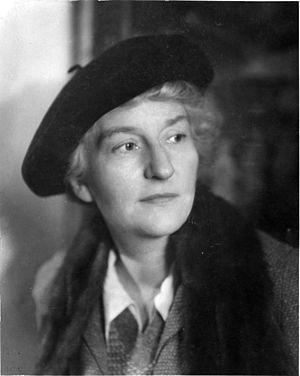
Malvina Cornell Hoffman, née en 1885 ou 1887 à New York, et morte le 10 juillet 1966 dans la même ville, est une sculptrice américaine.